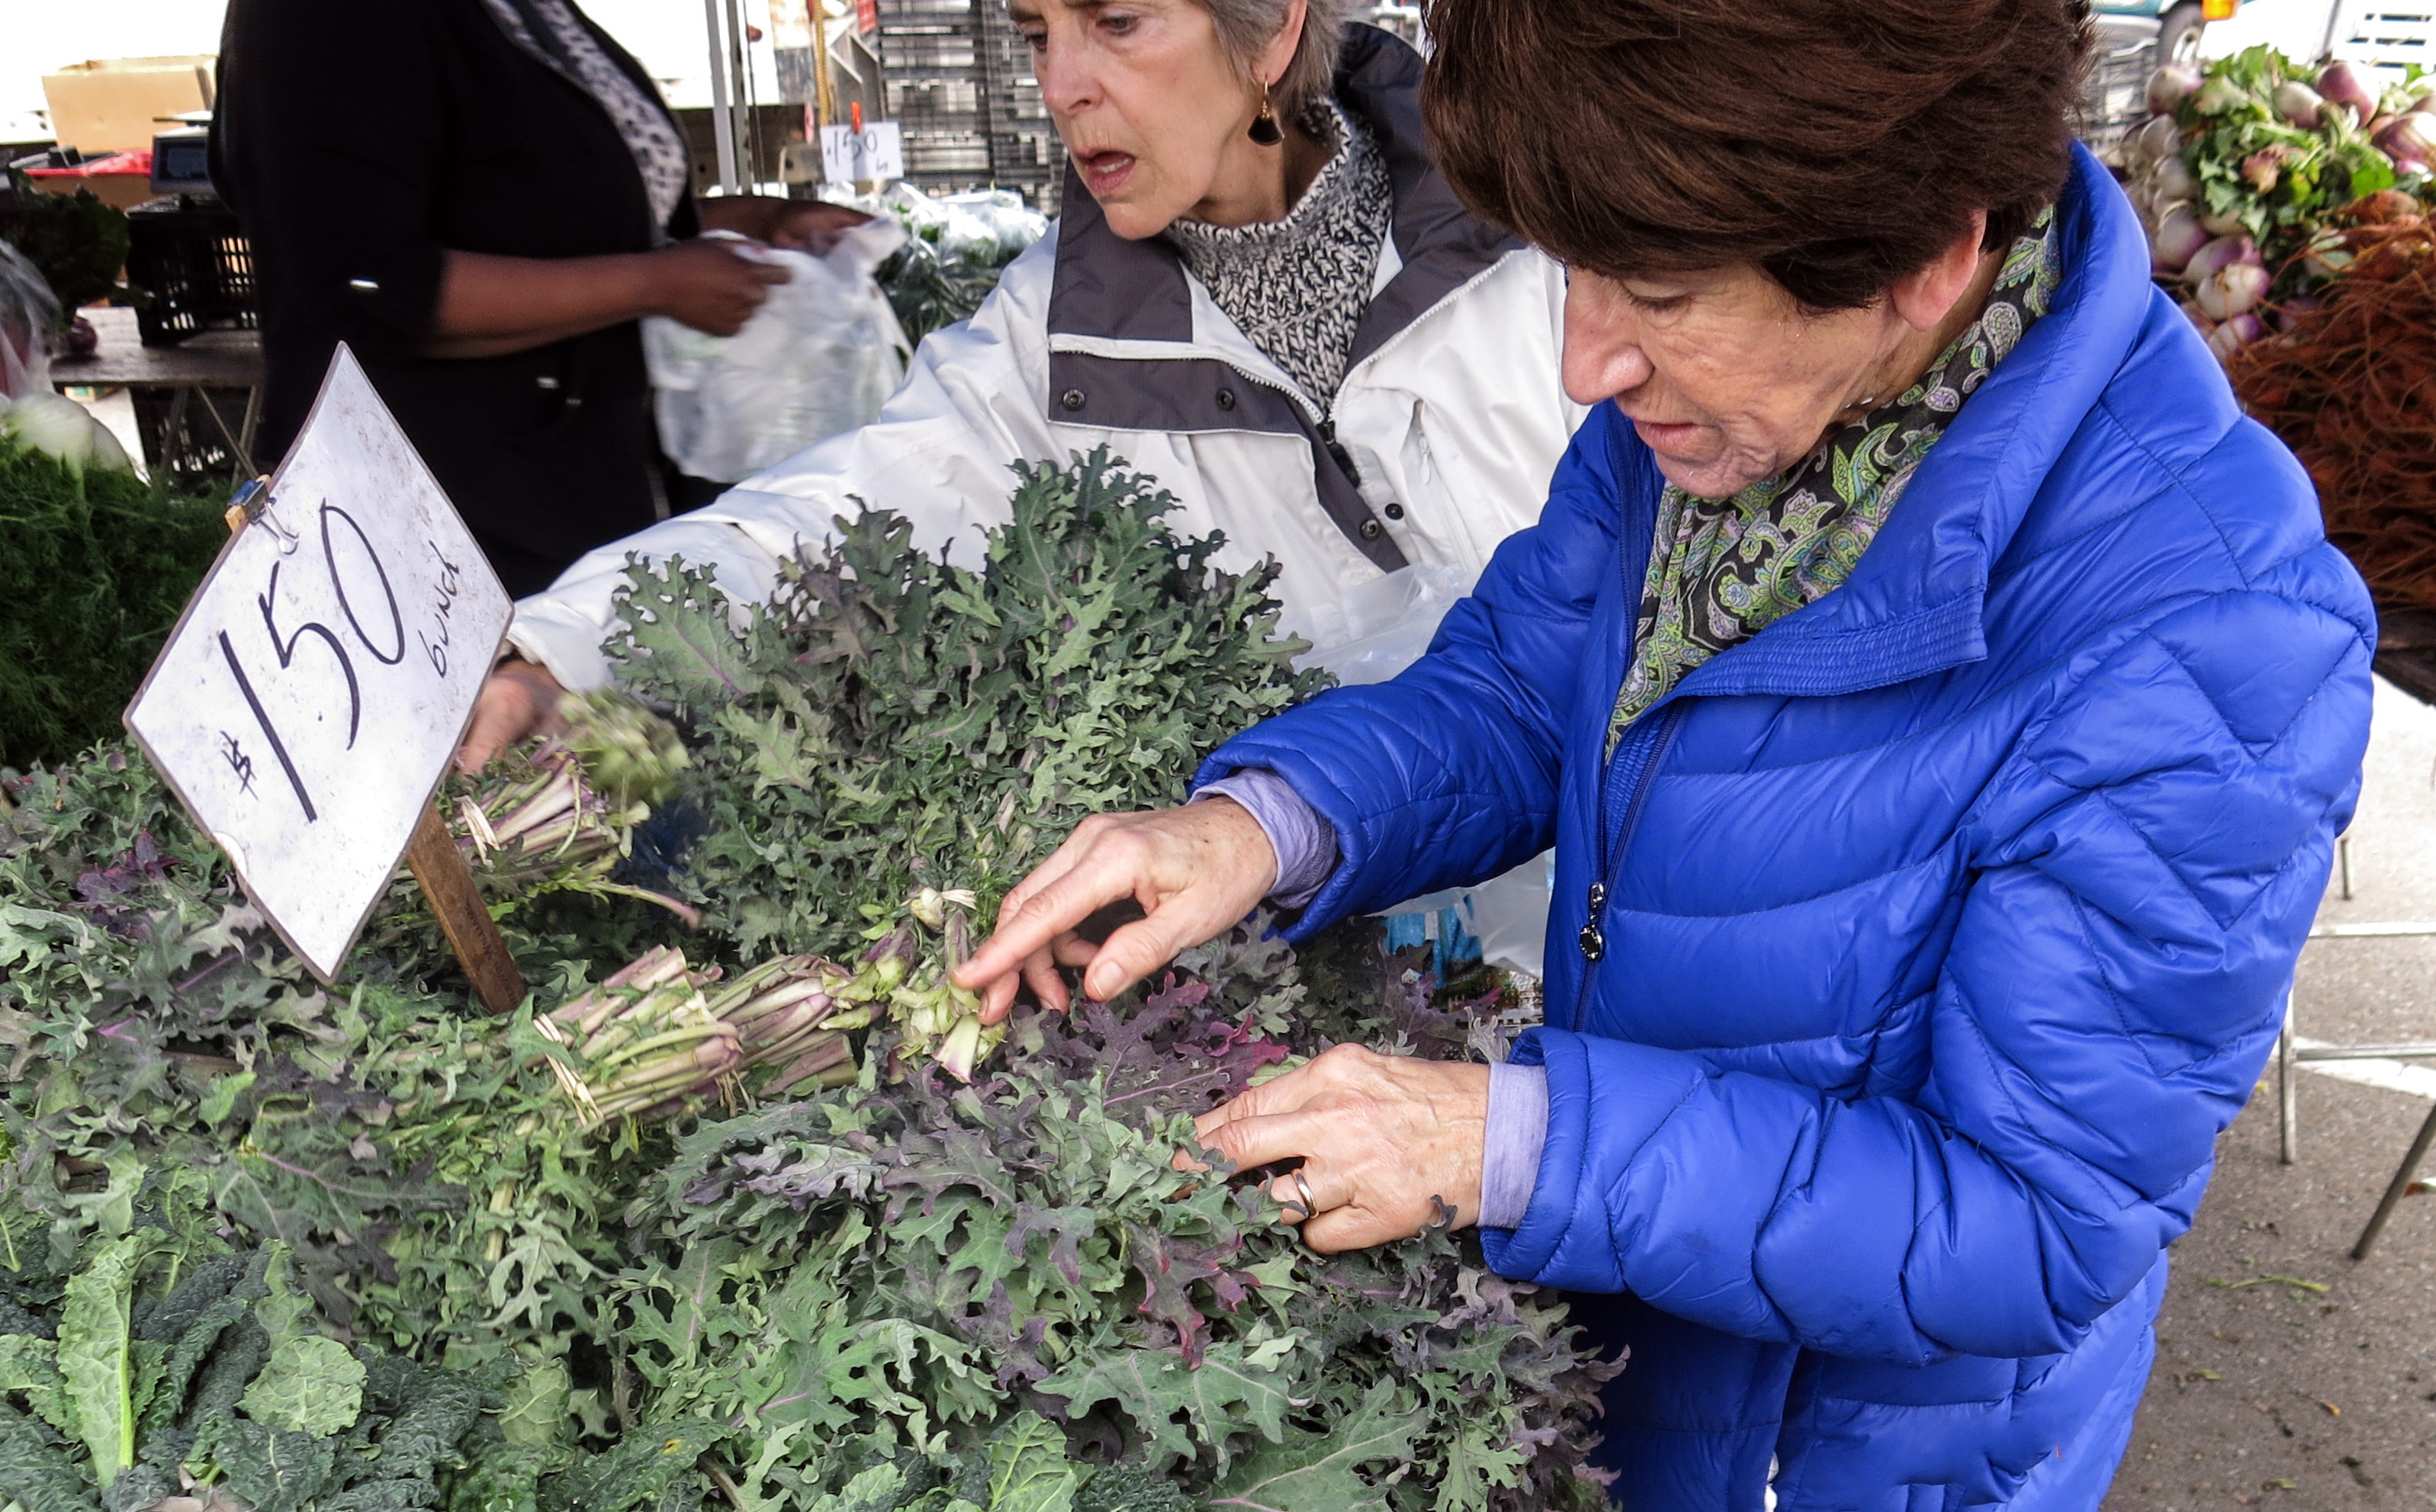
people, community, kale, farmersmarket, sacramento, brassicaoleracea, greens, siberiankale